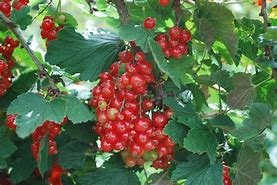
Label: redcurrant